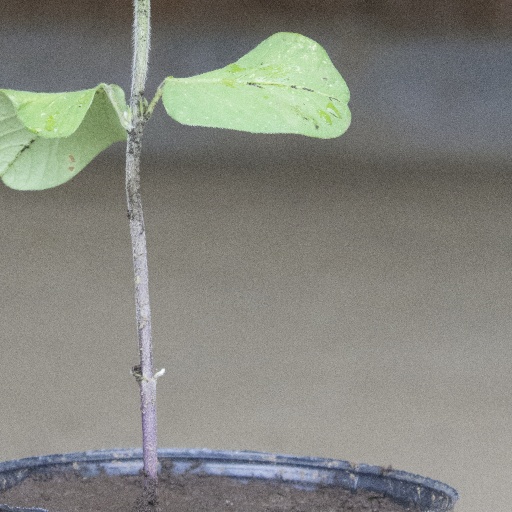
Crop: soybean